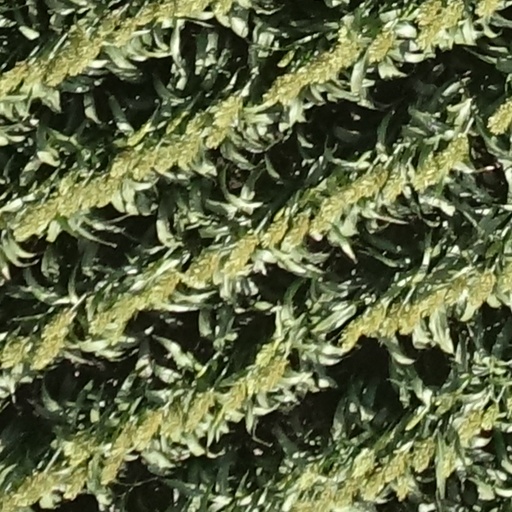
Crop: sorghum